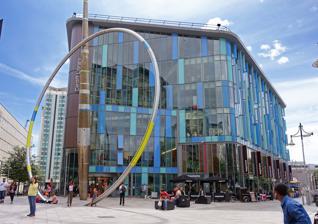
Building: Cardiff Central Library
Country: United Kingdom
Year built: 2009
Main public library in Cardiff, Wales Cardiff Central Library Llyfrgell Ganolog Caerdydd The Alliance sculpture in front of Cardiff Central Library General information Architectural style Sustainable architecture Address Mill Lane, Cardiff, CF10 1FL Coordinates 51°28′40″N 3°10′32″W / 51.477860°N 3.175470°W / 51.477860; -3.175470 Construction started May 2007 Completed 30 January 2009 ; 15 years ago ( 2009-01-30 ) Inaugurated 14 March 2009 ; 15 years ago ( 2009-03-14 ) Cost £13.5 million Owner Cardiff County Council Technical details Floor count 6 Floor area 55,000 square feet (5,100 m 2 ) Design and construction Architecture firm BDP Architects Services engineer Crown House Technology Main contractor Laing O'Rourke Type Public Library Established 14 March 2009 Collection Size 122,664 Access and use Access requirements None Other information Website www .cardiff .gov .uk /ENG /resident /Libraries-and-archives /Find-a-library /Pages /Central-Library .aspx Cardiff Central Library (now Cardiff Central Library Hub ) ( Welsh : Llyfrgell Ganolog Caerdydd ) is the main library in the city centre of Cardiff , Wales . It  offers a public library service and is open six days a week. Four buildings have been named as such, with the newest building opening on 14 March 2009 and officially being opened a few months later on 18 June 2009 by the Manic Street Preachers . The first Cardiff library was opened in 1861 as the Cardiff Free Library, later expanded and known as the Cardiff Free Library, Museum and Schools for Science and Art. History Cardiff Free Library (1861 to 1882) Cardiff Free Library above the Royal Arcade In 1861, a free library was set up by voluntary subscription above the St Mary Street entrance to the Royal Arcade in Cardiff. By 1862, the Public Libraries Act of 1855 allowed local councils with 5,000 inhabitants or more to raise a rate of one penny in the pound to provide a public library . Cardiff was the first town in Wales to establish a public library. Two years later in 1864, the library had moved to bigger premises in the now demolished YMCA building in St Mary Street . A School of Science and Art and a small museum was also added, and so it became known as the Cardiff Free Library, Museum and Schools for Science and Art. Old Library (1882 to 1988) Main article: Old Library, Cardiff Cardiff Free Library, Museum and Schools for Science and Art, now known as the Old Library The Old Library is located at the northern end of The Hayes . A public holiday was declared when it was opened on 31 May 1882 by the Lord Mayor of Cardiff, Alfred Thomas as the Cardiff Free Library, Museum and Schools for Science and Art, which included an art gallery. A competition was held to choose a design for the Cardiff Free Library, Museum and Schools for Science and Art. The winning design was by architects James, Seward and Thomas, erected for just over £9,000. The Schools of Science and Art were housed in the building until 1890 when it moved to buildings that were part of the University College. The building was further extended to the south fourteen years later, with a new south frontage designed by James, Seward & Thomas, and was officially re-opened as the Central Library by the Prince of Wales on 27 July 1896. The entrance to the building featured a corridor lined with ornamental wall tiles, designed to depict the four seasons and night and morning. These tiles were impressed with coloured clay to give the impression of a mosaic . This together with the stained glass installed throughout the building saw it become a Grade II* listed building . The Old Library (as it is now known) still exists and is in used by the Cardiff Story and a tourist information centre. St David's Link (1988 to 2006) St David's Link (1988 to 2006), now demolished The Central Library was moved to a new building located on St David's Link (Frederick Street), opposite what was then the multi-storey car park . The building was officially opened on 3 December 1988, and occupied the upper storeys of the commercial complex, which were accessed via a polygonal vestibule at street level. The first floor contained the fiction and children's sections and reading library. The second floor contained the non-fiction section and the third floor housed the local history section. The building was demolished in late 2006 together with the surrounding retail units to make way for the extension to St. David's Centre . Temporary building (2006 to 2009) The temporary library on John Street (2006 to 2009), now demolished During the construction of the new building, library services were moved to temporary facilities on John Street which were officially opened on 1 September 2006. Consisting of two separate buildings adjoining the Welsh National Opera , the front overlooking Bute Street , featured 6-metre (20 ft) tall hoardings illustrating the spines of a number of books identified as those most commonly borrowed from the library. Cardiff Central Library (2009– ) The present day library along Canal Street The rear elevation of the building The present day Central Library building is located on The Hayes , cornered in between Mill Lane and Canal Street, opposite the St. David's 2 development. It occupies part of the car park previously used by the adjacent Marriott Hotel , and it was this site which gave rise to the building's triangular footprint. Cardiff Council commissioned architects BDP to create a landmark buildings which symbolised the values of knowledge, learning and culture. Construction started in 2007. The building cost £13.5 million to build and construction took 98 weeks involving nearly 1,200 workers. 2000m² of glass form part of the exterior walls. The length of shelving for the books totals 3 kilometres. The project included 16000m² of restaurant units on the ground floor facing onto Mill Lane. It was opened on 14 March 2009 and on 18 June the Manic Street Preachers unveiled a plaque with the words "libraries gave us power", from their 1996 single A Design for Life . At the time of opening, the library contained 55,000 ft (17,000 m) of space, 90,000 books, 10,000 of which are written in Welsh , and an additional 10,000 CDs and DVDs. Since 2011 Cardiff Council have co-located services in library buildings, renaming them Hubs. At Central Library this has included money advice, housing and citizens advice services being installed in the building and book stock allegedly reduced. In 2015 over 200 library users, community groups and authors joined unionised library staff to stage a rally outside the library on National Libraries Day against proposed cuts to the service. Building features The interior of Cardiff Central Library The building was specifically designed to be energy-efficient, and includes a sedum grass roof to improve insulation and reduce rainwater run-off, coloured glass panels and solar shading to prevent excessive heat gains, and a full Building Management System to provide climate control to individual floors. As a result of these measures the building was awarded a BREEAM rating of 'excellent'. Panels of brass cladding covered the side and rear façade of the library, intended to give the impression of leather-bound bookends. There are a total of six floors with part of the ground floor housing three retail outlets, initially occupied by branches of Wagamama , Gourmet Burger Kitchen , and Carluccio's . Additionally, all floors except the ground floor have toilets and Wi-Fi . Lifts link all floors. Stairs also connect each floor, with an escalator running straight from the ground floor entrance foyer to the second floor. Notable librarians Notable staff have included Harry Farr who served 1891 until 1940, Sir John Ballinger , Wales' first national librarian , James Ifano Jones who worked as a Welsh language cataloguer, Arthur Ap gwynn and more recently, puppeteer Toby Philpott . Rare books sale controversy To help fund the new library, Cardiff Council planned to sell off the library's heritage book collection, dating from the 15th century. The collection included a rare Tyndale's Bible in addition to private collections donated by the Bute and Cory families. This provoked outrage amongst academics worldwide. On 10 March 2010, a joint initiative of the council, Cardiff University, the Welsh Assembly Government and the Higher Education Funding Council for Wales worked to transfer the books to the library collections at Cardiff University. References